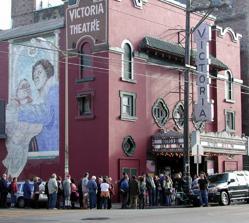
Building: Victoria Theatre, San Francisco
Country: United States of America
Year built: 1908
For other uses, see Victoria Theatre (disambiguation) . Historic site in California, U.S. Victoria Theatre Brown's Opera House El Teatro Victoria New Follies Burlesk San Francisco Victoria Theatre showing Outfoxed (July 16, 2004) Location 2961-16th Street, San Francisco, California, U.S. Coordinates 37°45′54.06″N 122°25′7.95″W / 37.7650167°N 122.4188750°W / 37.7650167; -122.4188750 Built 1908 ; 117 years ago ( 1908 ) San Francisco Designated Landmark Designated March 3, 1996 Reference no. 215 Victoria Theatre is a 480-seat theater in San Francisco's Mission District . The theater is located at 2961-16th Street (at Capp Street) in San Francisco, California . It is a San Francisco Designated Landmark (no. 215). History The Victoria Theatre was originally built in 1908 as Brown's Opera House , showing vaudeville and motion pictures, and was owned by ancestors of the California politicians Pat Brown and Jerry Brown . In the 1940s and 1950s, the theater was named El Teatro Victoria and showed Spanish language movies. From 1963 to 1978, the theater was a burlesque house called the New Follies Burlesk . After renovation in 1978 and reopening in March 1979, it was renamed the Victoria Theatre, and is the oldest operational theatre in San Francisco. In 1984, Whoopi Goldberg "first came to national prominence with her one-woman show" in which she portrayed Mabley, Moms , first performed in Berkeley, California, and then at the Victoria Theatre. The Oakland Museum of California preserves a poster advertising the show. Recent activity The theatre has video and 35mm with Dolby Pro Logic Surround Sound capabilities. The 2010 film All About Evil by Peaches Christ (stage name for Joshua Grannell), was filmed in and outside the Victoria Theatre. From June 19 to 29, 2014, the Victoria, along with the Roxie Cinema and the Castro Theatre , hosted the 38th Frameline San Francisco International LGBT Film Festival. The theater hosts new documentary films like The Recess Ends , and live theatrical performances by Ray of Light Theatre such as Bat Boy: The Musical (2005), The Rocky Horror Show (2008), and The Who's Tommy (2009). See also San Francisco Bay Area portal List of San Francisco Designated Landmarks Castro Theatre Roxie Cinema References ^ "San Francisco Landmark #215: Victoria Theater" . noehill.com . ^ Goupil, Helene; Krist, Josh (2005). San Francisco: The Unknown City . Arsenal Pulp Press / Josh Krist. p. 132. ISBN 978-1-55152-188-6 . ^ Kane, Astrid (2023-08-13). "The Victoria, SF's Oldest Theater, Is the Last of Its Kind" . The San Francisco Standard . ^ Brevar, Lisa Pertillar. Whoopi Goldberg on Stage and Screen , McFarland, 2013, p. 12. ^ " Moms: Whoopi Goldberg as Moms Mabley (poster work on paper)" . Oakland Museum of California Collections . ^ Star Quality: The Making of All About Evil ( Blu-ray documentary short). Severin Films . 2022. ^ Frameline Film Festival website External links Wikimedia Commons has media related to Victoria Theatre (San Francisco, California) . Official site v t e Movie theaters in San Francisco Open AMC Kabuki 8 Castro New Mission Roxie Defunct Alhambra Avenue Clay El Capitan El Rey Theatre Fox Theatre Market Street Metro Theatre Mitchell Brothers O'Farrell Pagoda Palace Ruby Skye Sutter Cinema Repurposed Golden Gate Great Star Regency Center Victoria